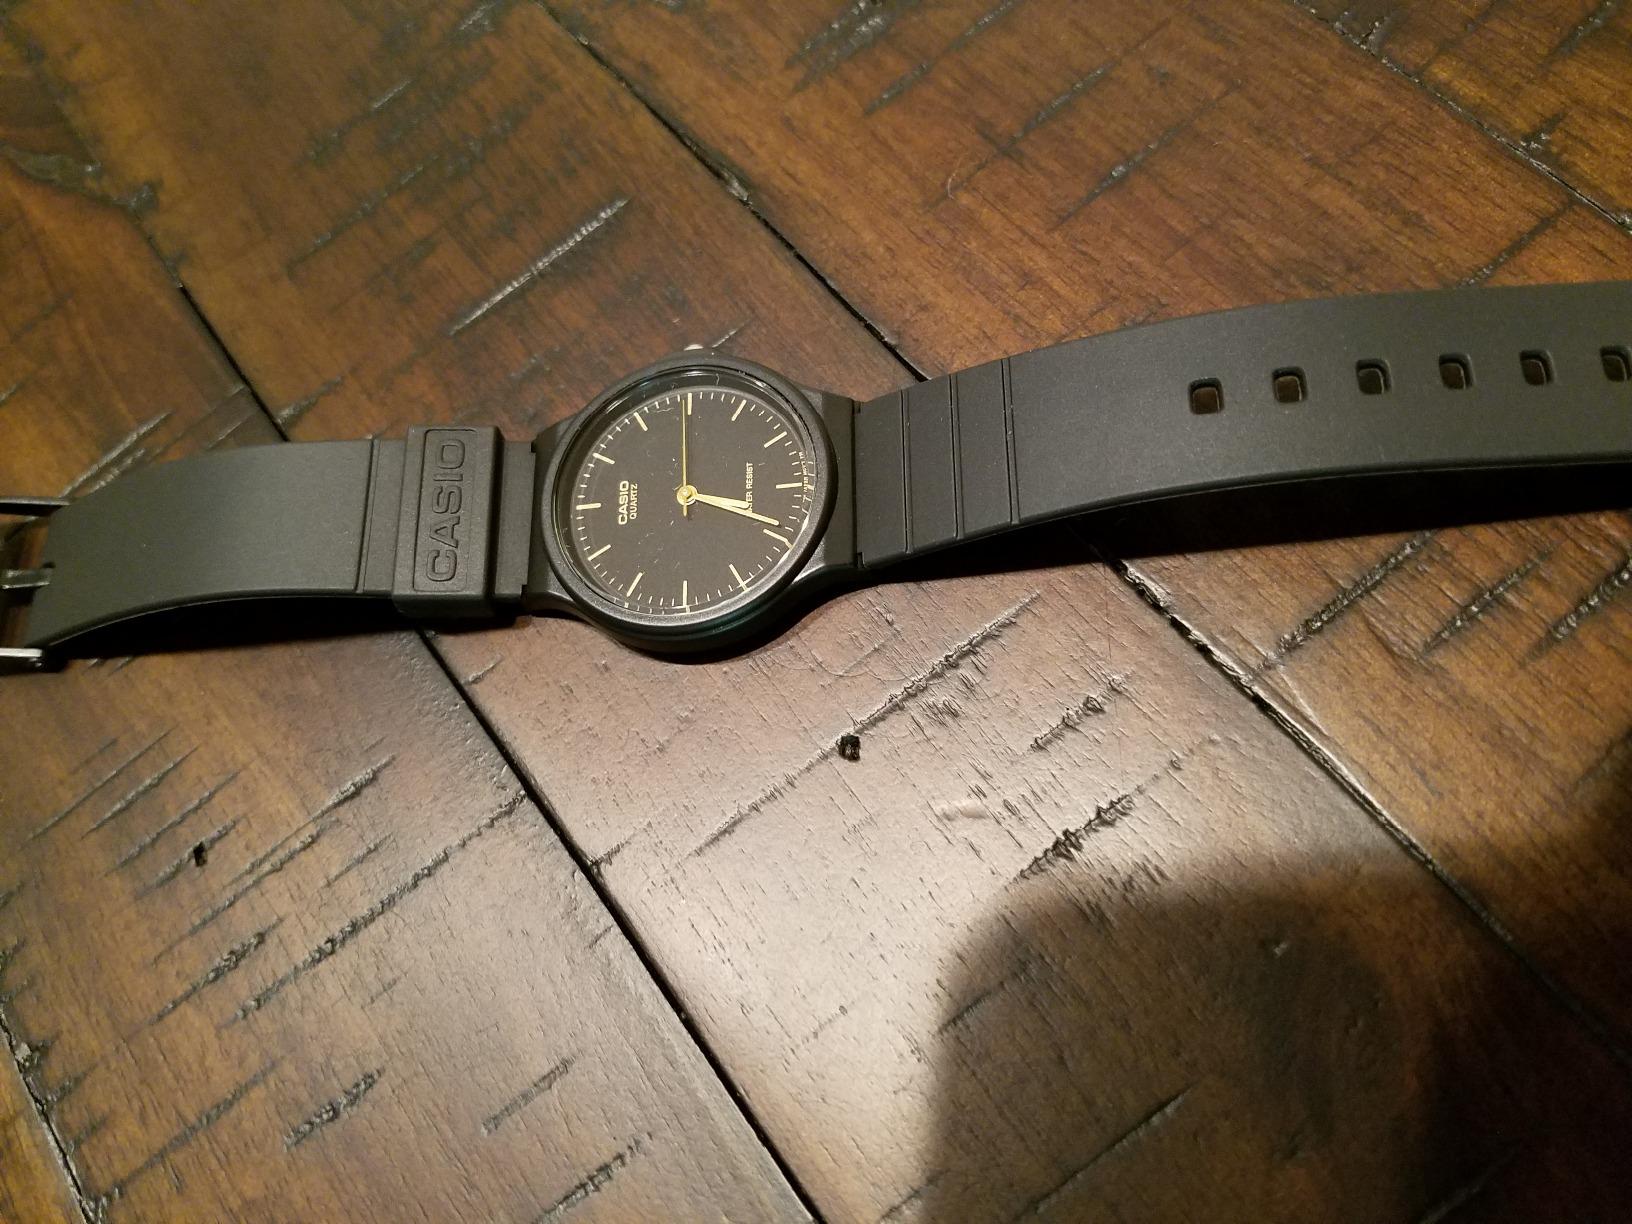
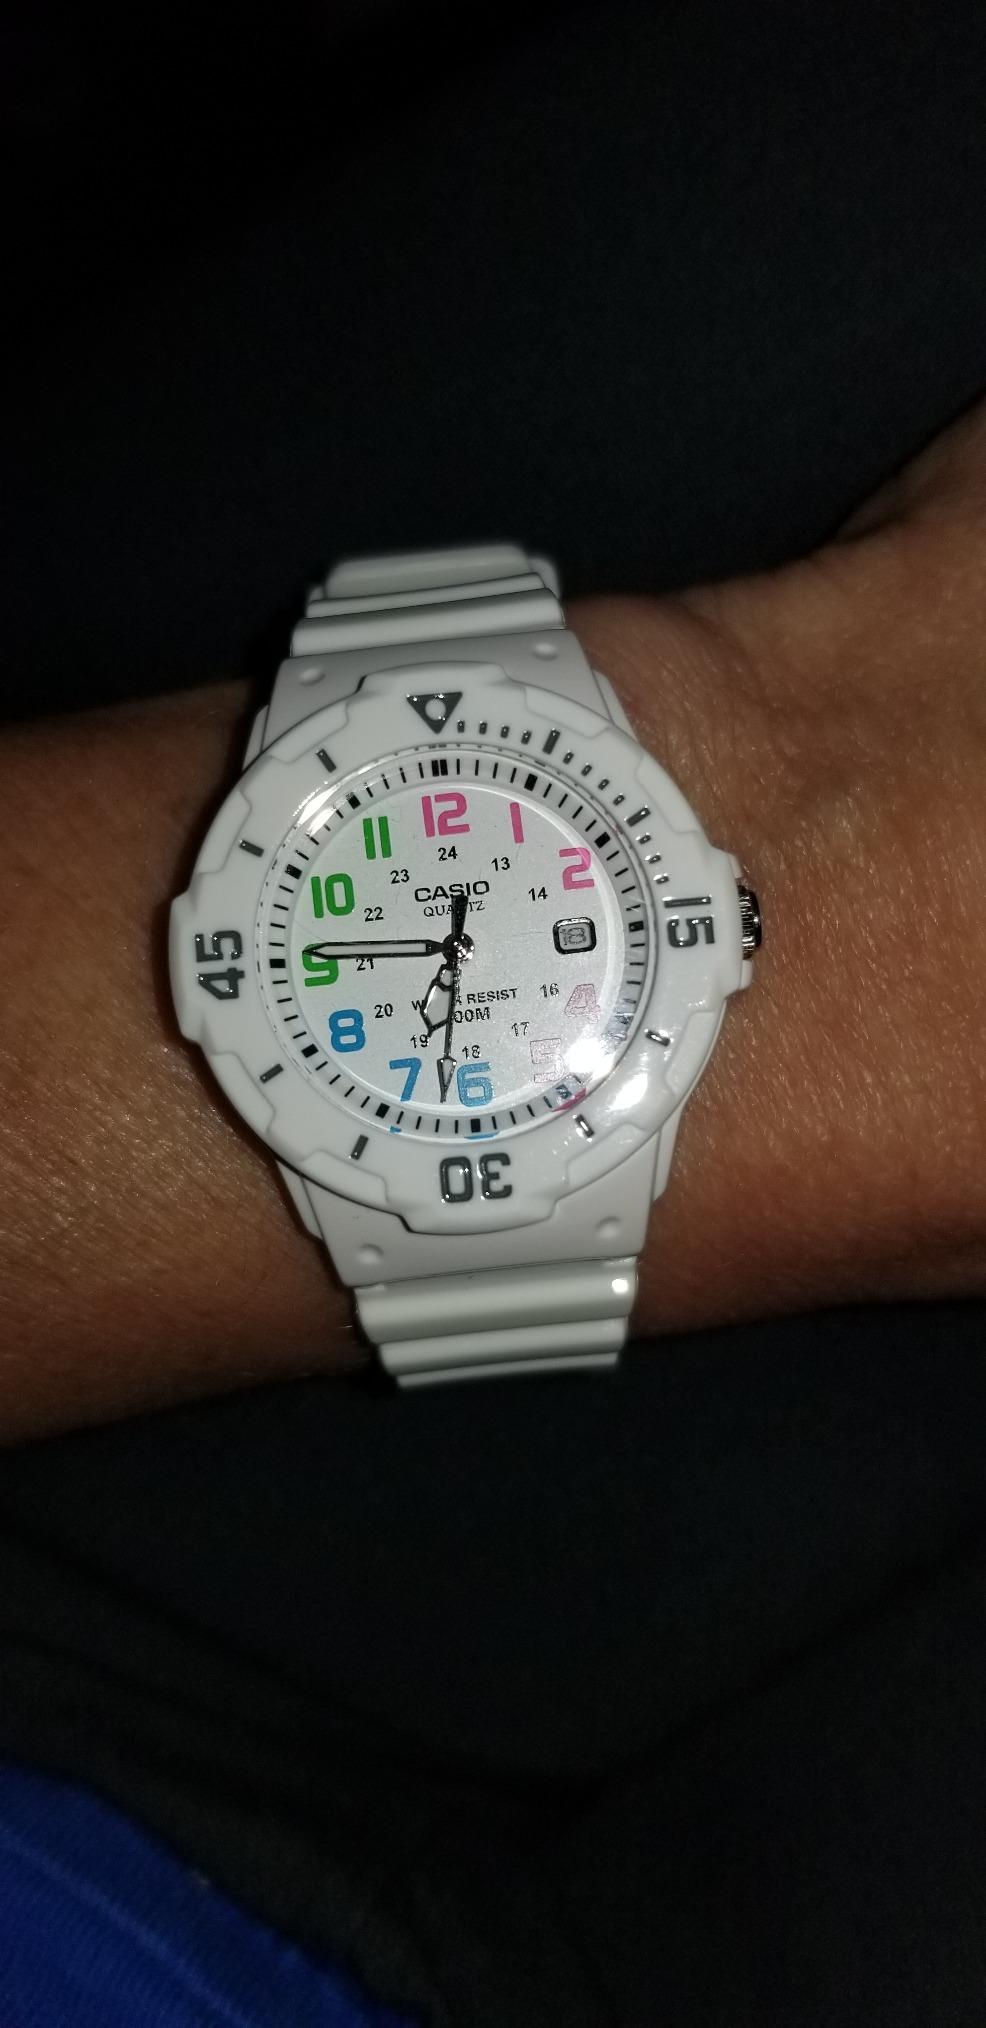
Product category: accessories_watch
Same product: no